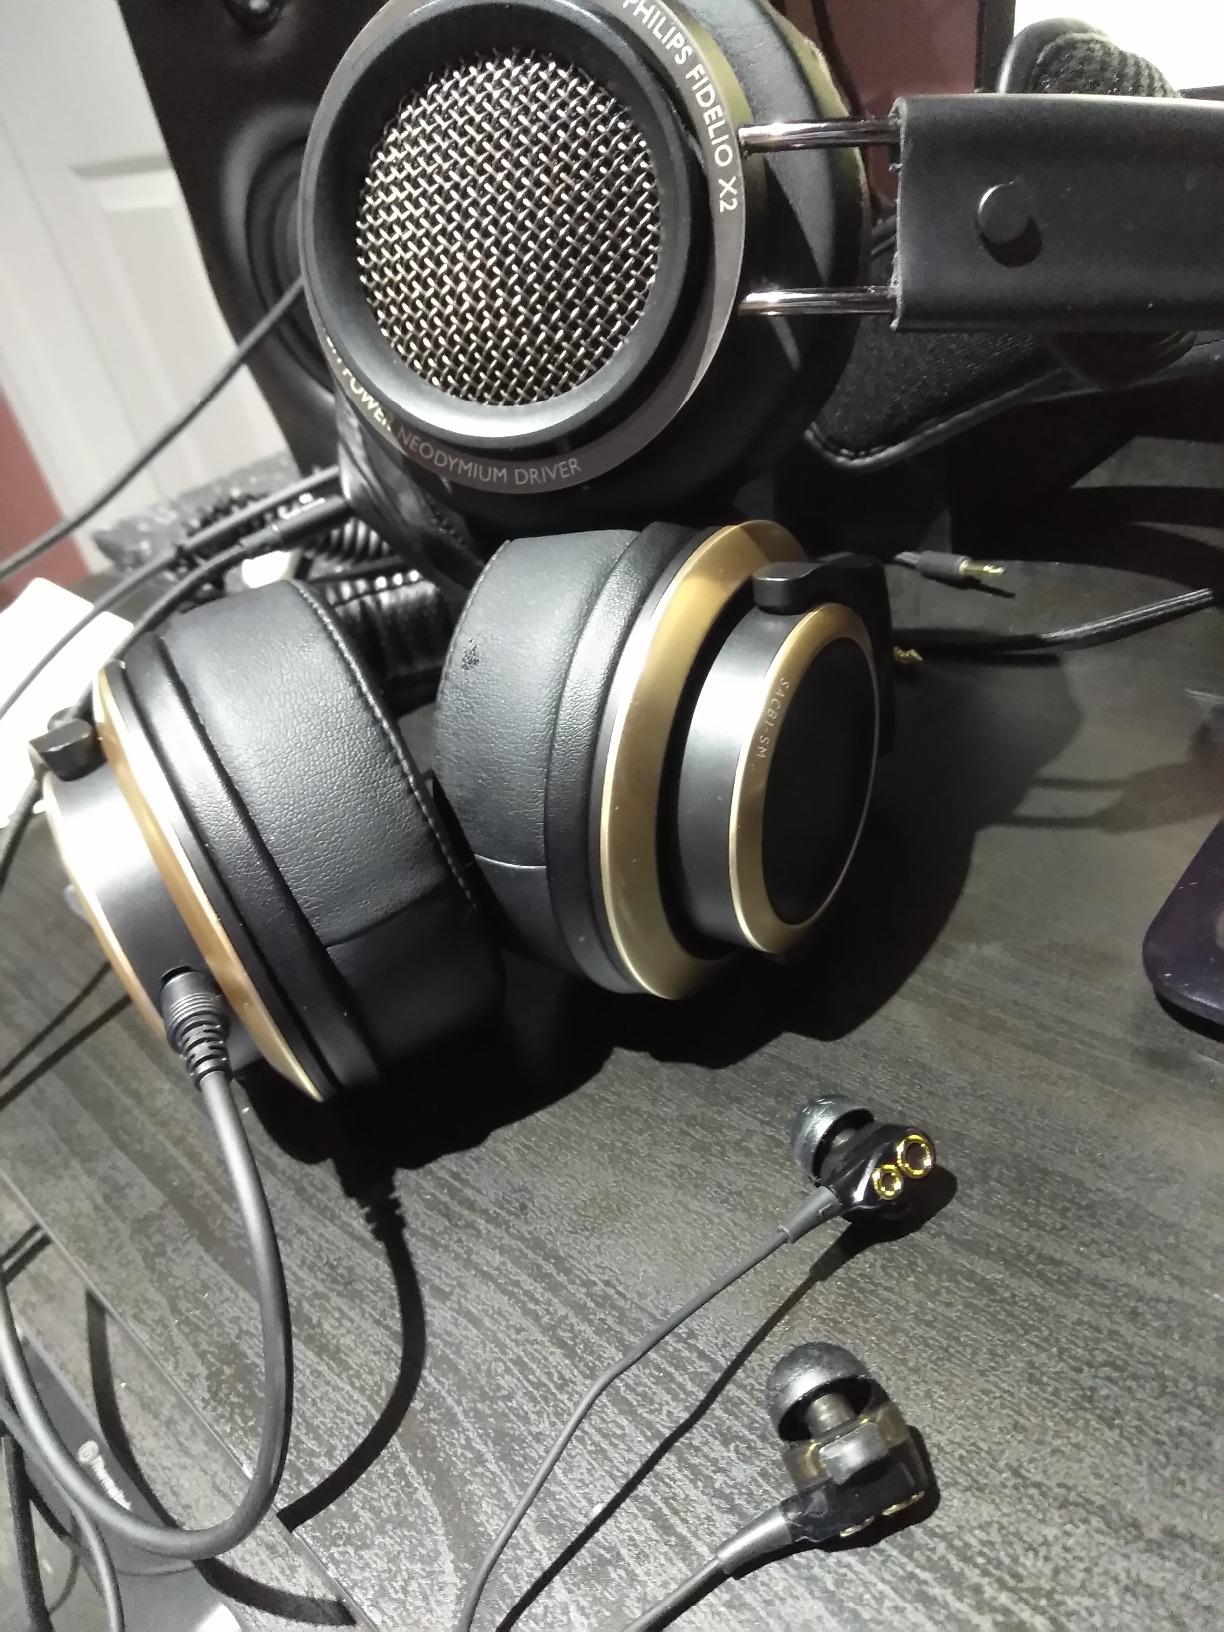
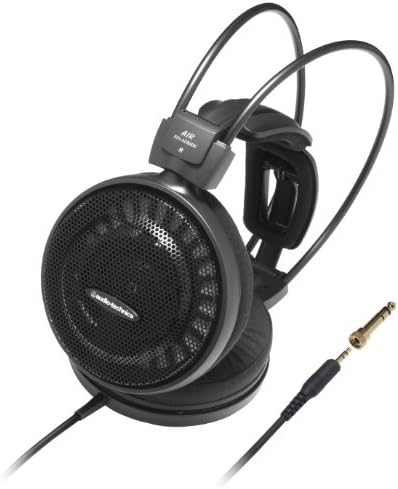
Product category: headphones
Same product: no